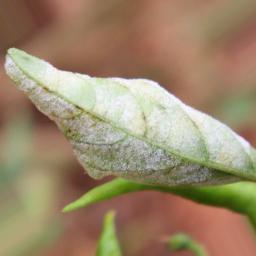
Label: powdery mildew